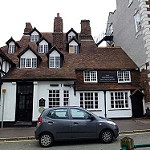
Scene: Outdoor